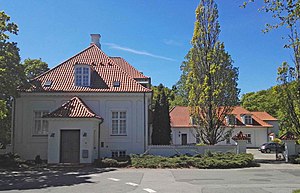
Vodskov / Historie / Stationsbyen
Møgelbjerg
Villaen Møgelbjerg i Hammer Bakker ved Vodskov
Vodskov er en satellitby til Aalborg med 4.566 indbyggere, beliggende 9 km nordøst for Nørresundby og 11 km nordøst for Aalborg. Byen hører til Aalborg Kommune og ligger i Region Nordjylland.